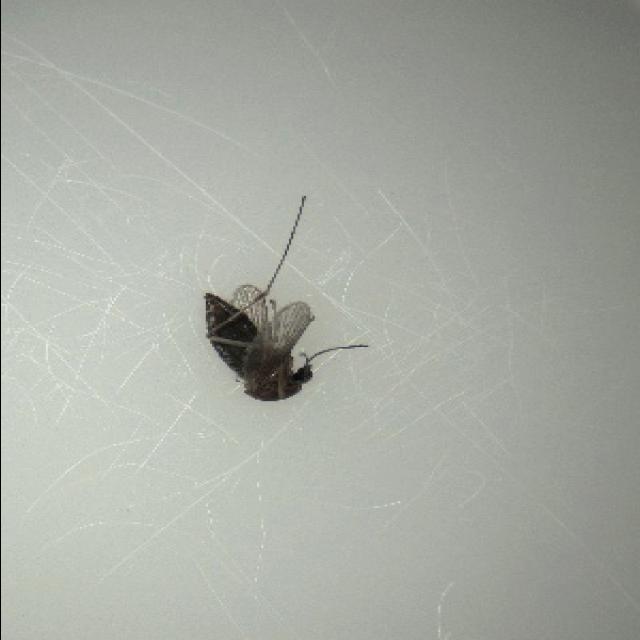
Species: culex_tritaeniorhynchus